Jill Balcon

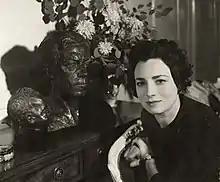
Photographed by Mark Gerson, 1961

Jill Angela Henriette Balcon (3 January 192518 July 2009) was a British actress. She was known for her work in film, television, radio and on stage. She made her film debut in "Nicholas Nickleby" (1947). She was the second wife of poet Cecil Day-Lewis; the couple had two children: Tamasin Day-Lewis became a food critic and TV chef and Daniel Day-Lewis is an actor.